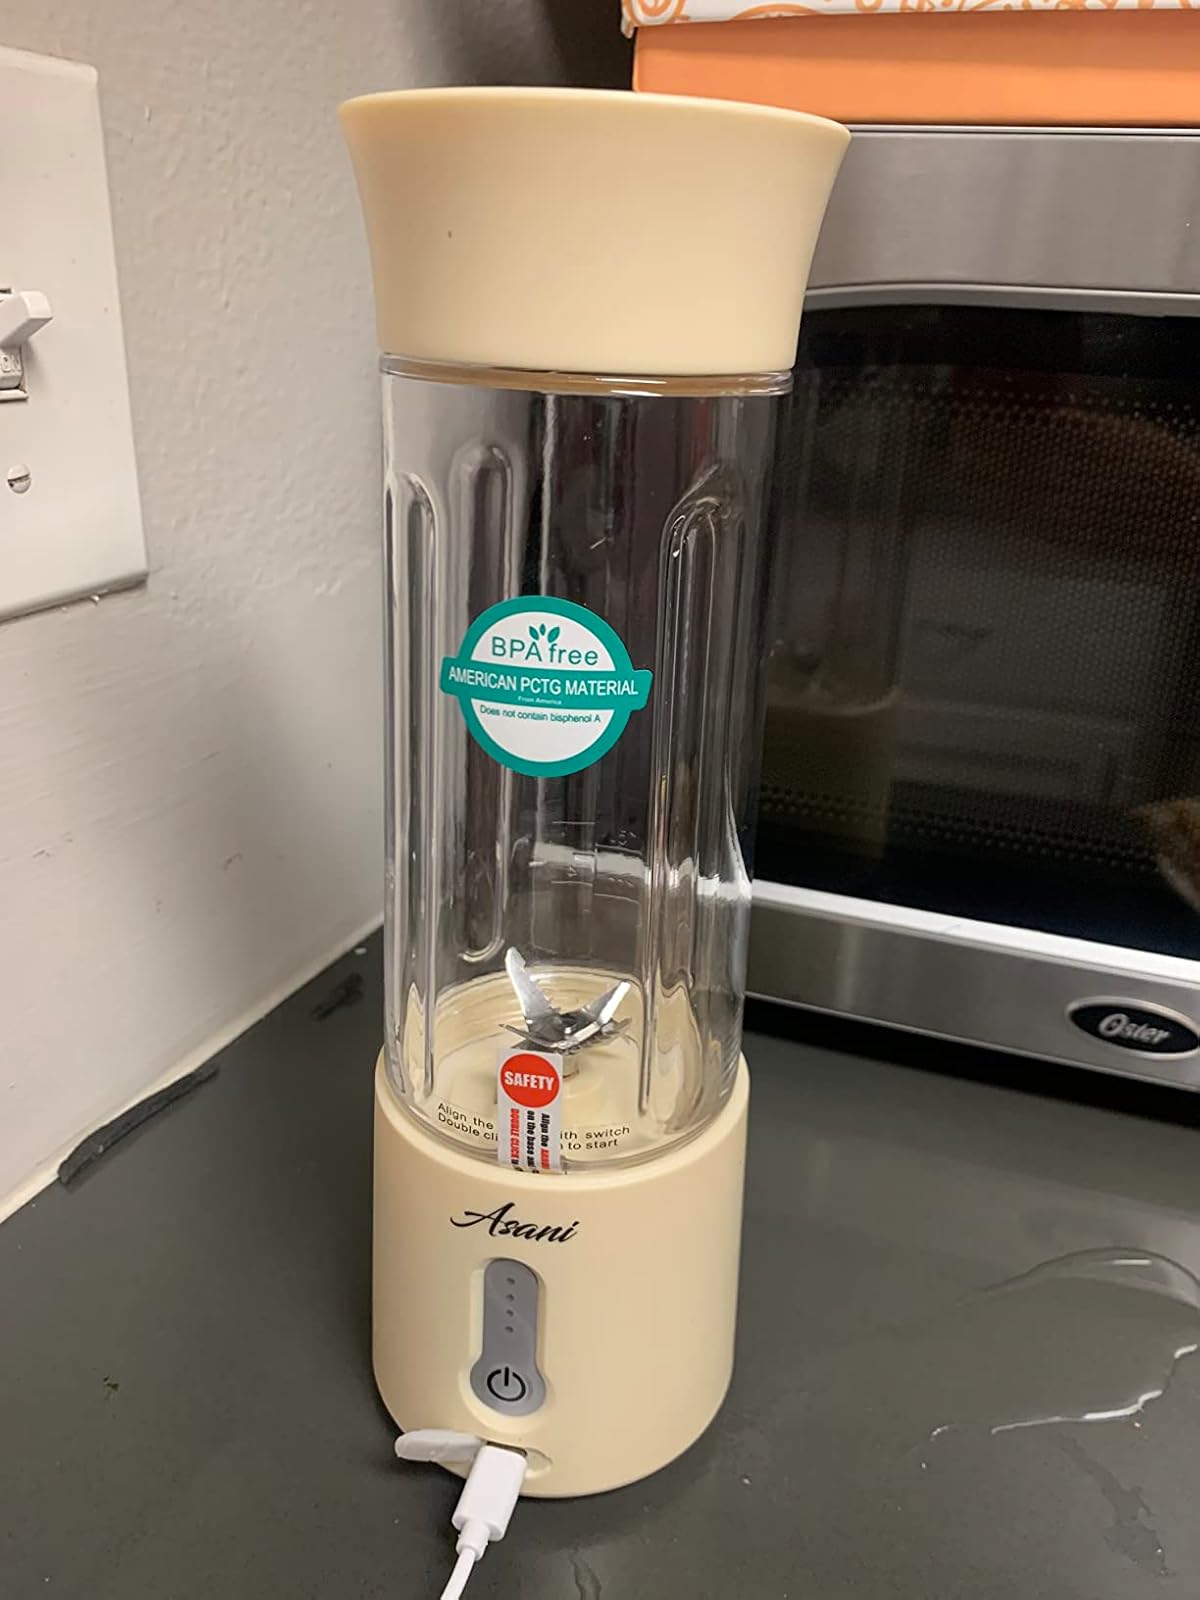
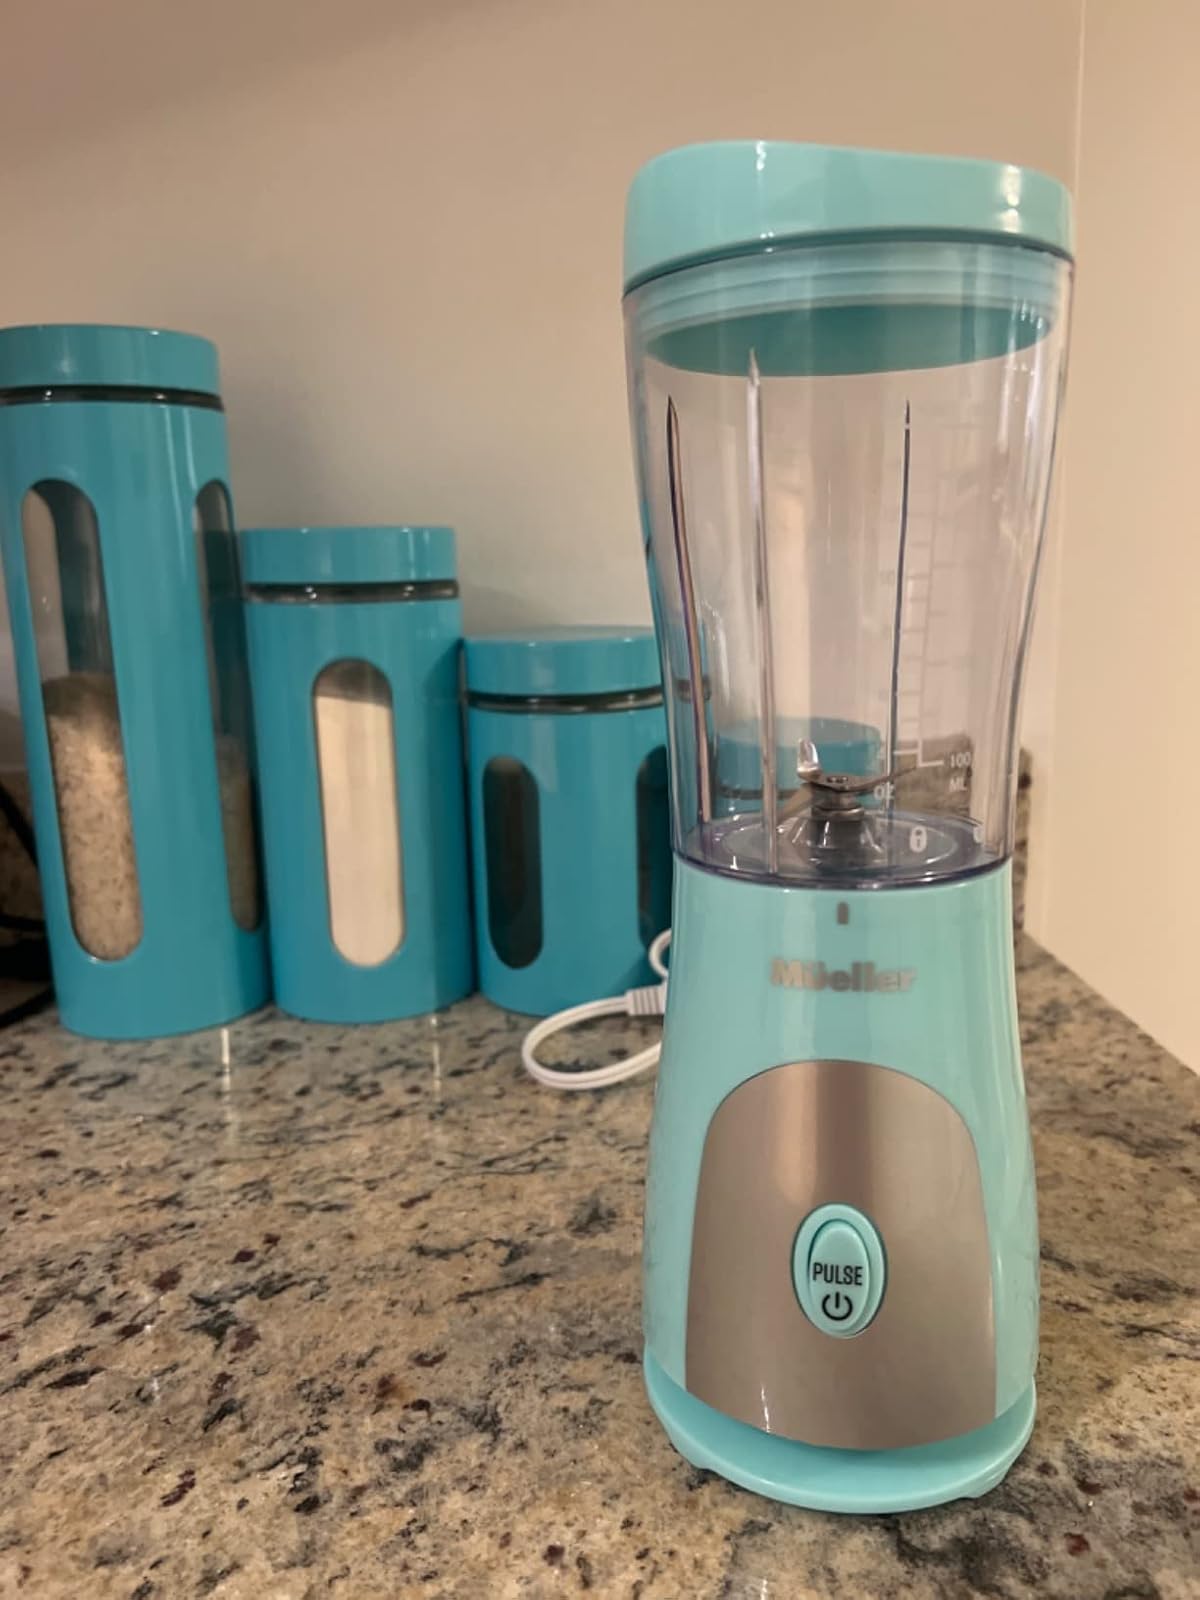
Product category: items_blender
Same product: no